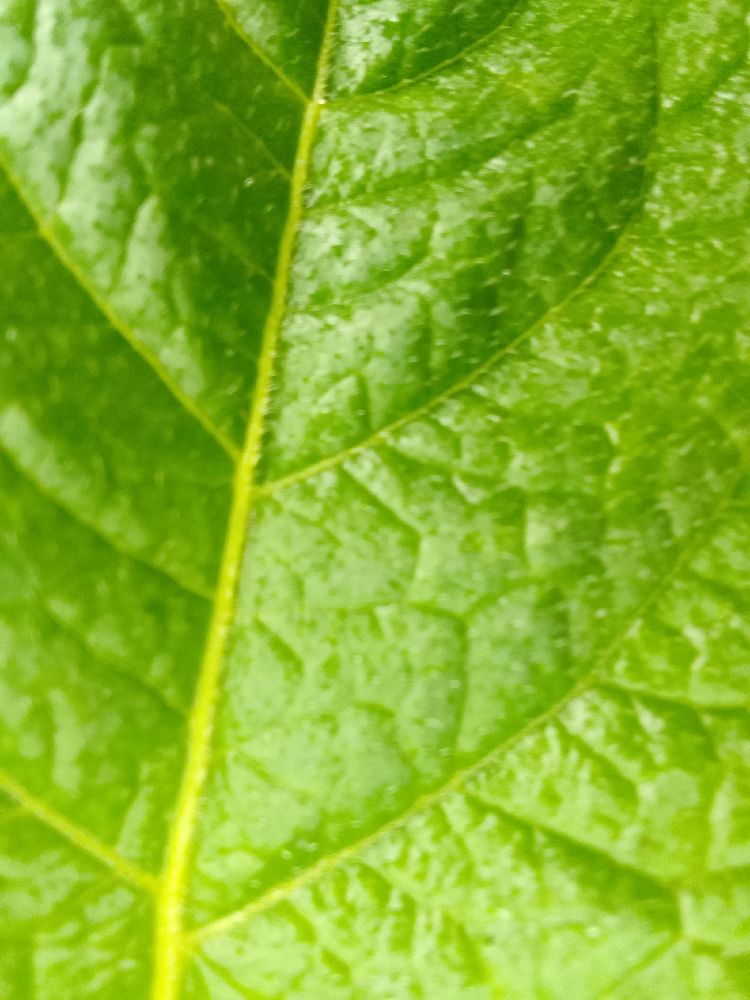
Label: Healthy